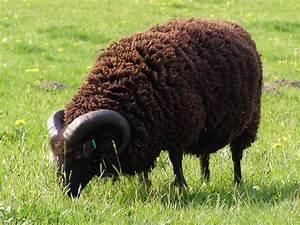
sheep